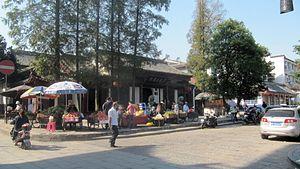
Ancienne demeure de Zhāng Jūzhèng (張居正/张居正) à Jingzhou, province de Hubei, Chine. Unknown
Le district de Jingzhou est une subdivision administrative de la province du Hubei en Chine. Elle est le siège administratif de la ville-préfecture de Jingzhou.
Zhāng Jūzhēng, né en 1525 dans le Xian de Jiangling et mort en 1582 à Pékin, était un « Grand Secrétaire » chinois au service de la dynastie Ming sous les empereurs Ming Longqing et Ming Wanli.